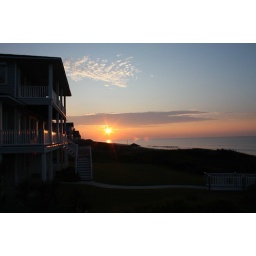
The sun rising over the ocean and illuminating the beach houses.